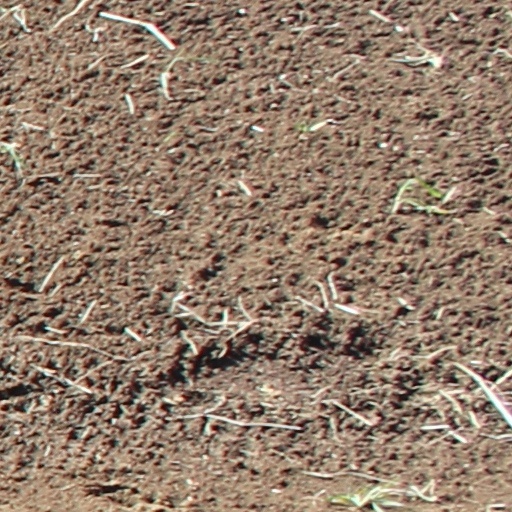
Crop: wheat